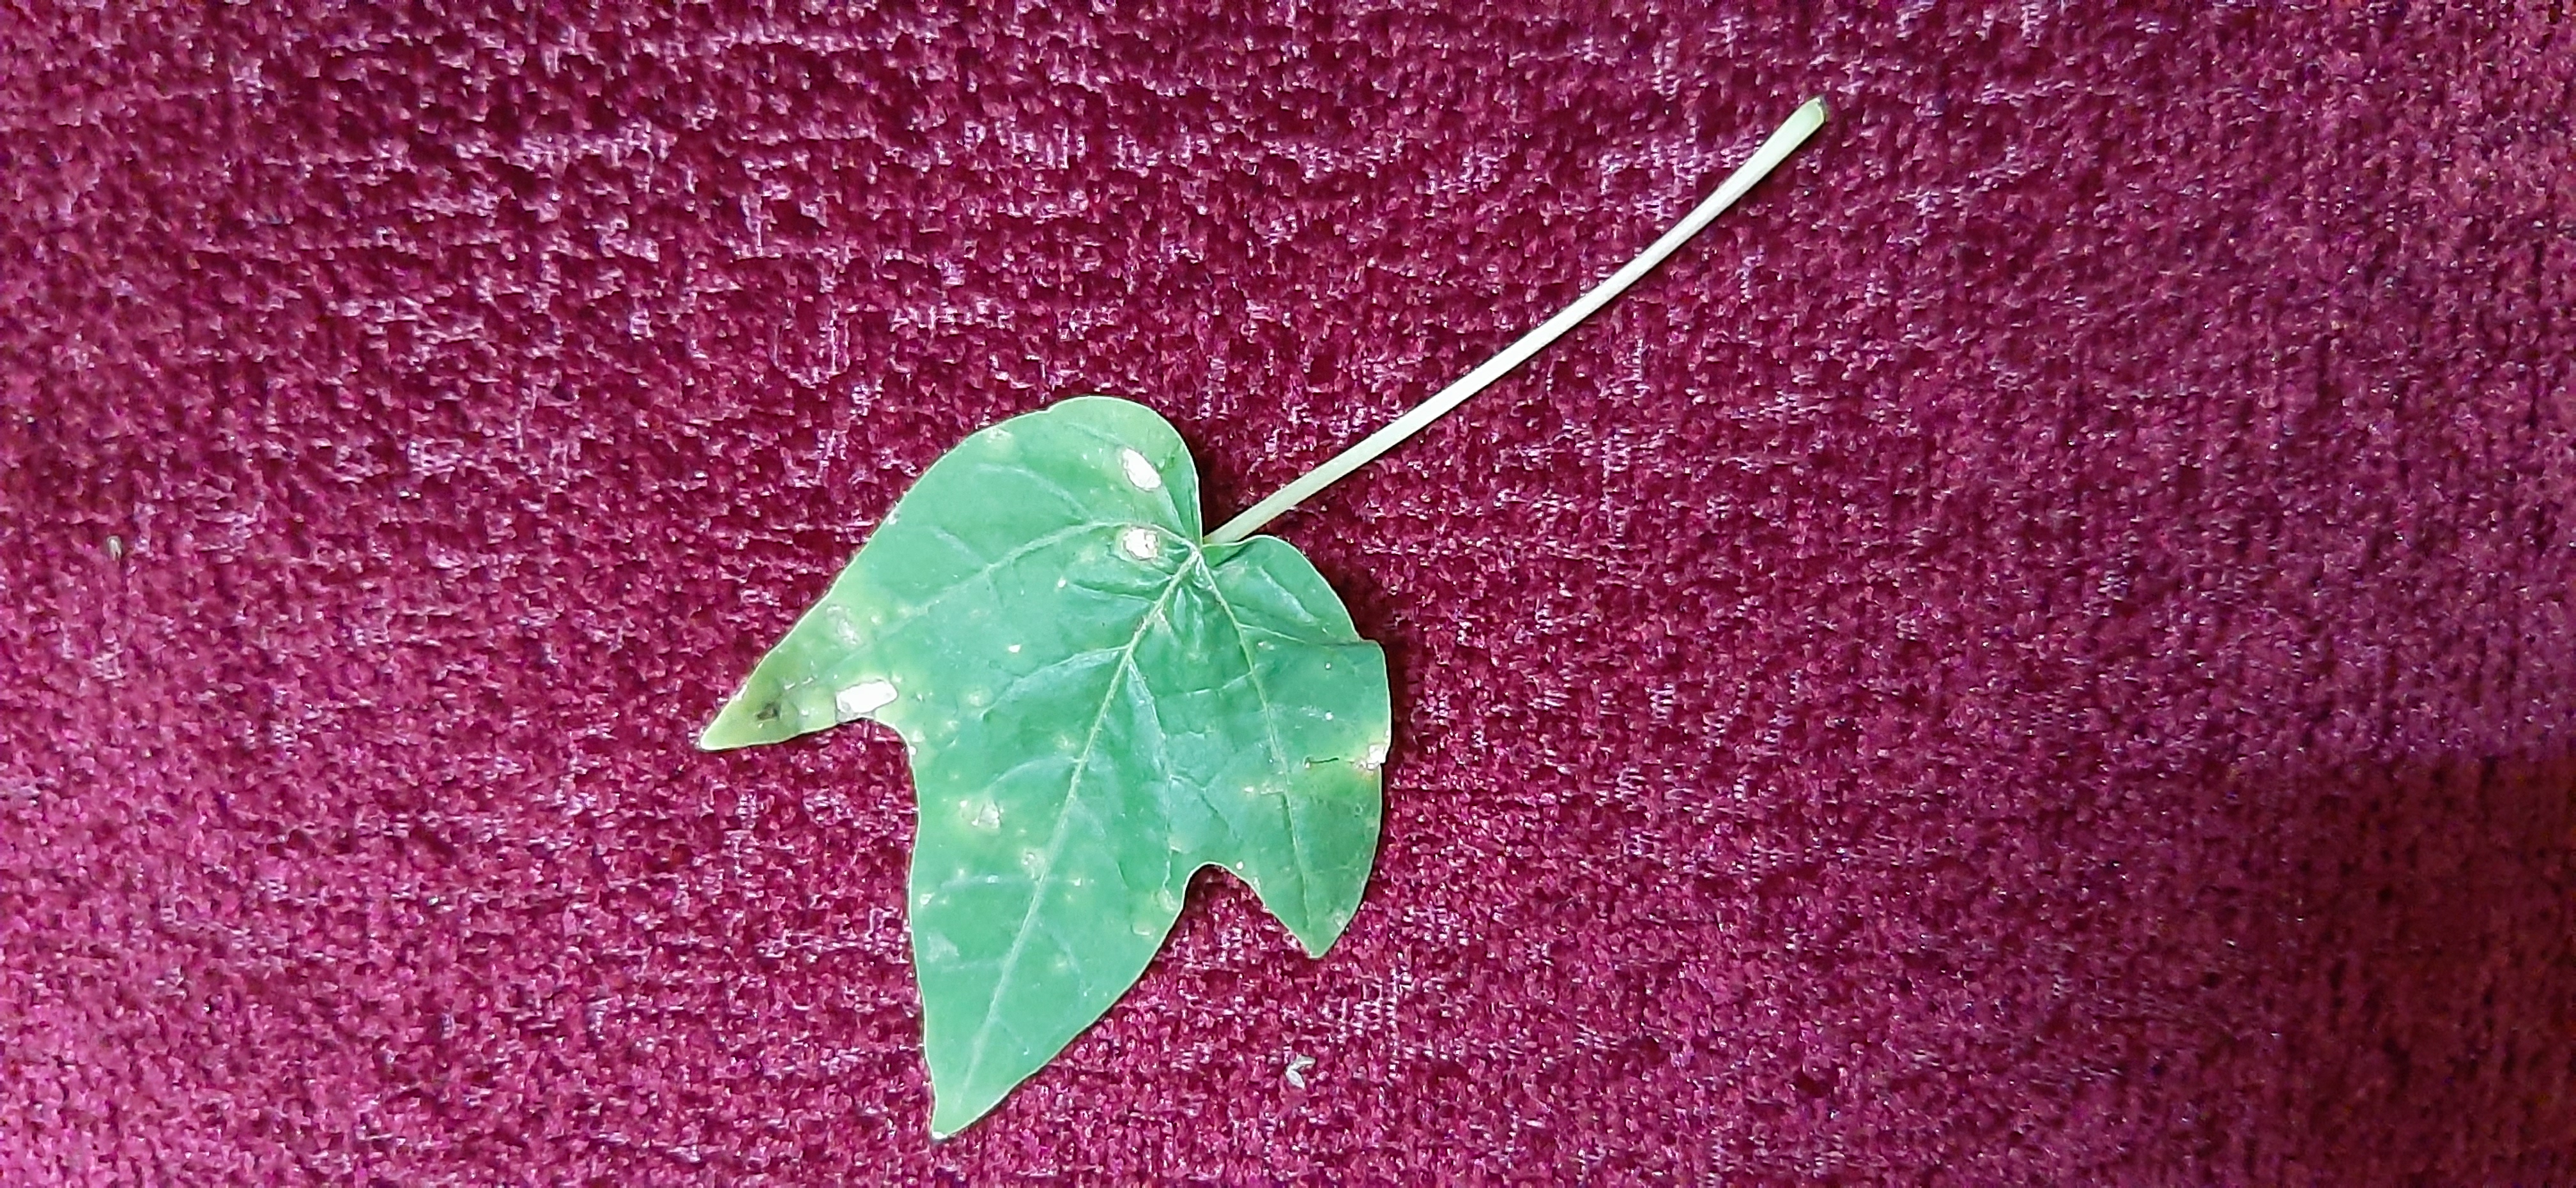
Plant: Papaya